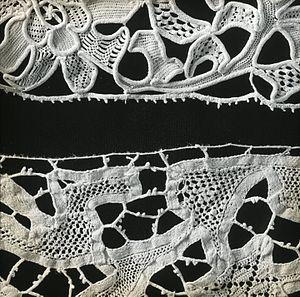
Détails point de Venise, 17ème siècle